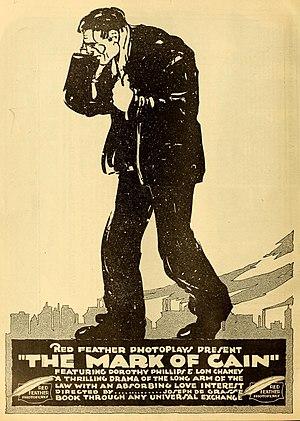
The Mark of Cain est un film muet américain réalisé par Joseph De Grasse et sorti en 1916.